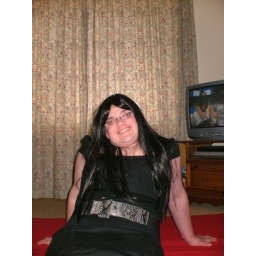
My first pose on the floor, in this picture I'm wearing my black dress and wig.